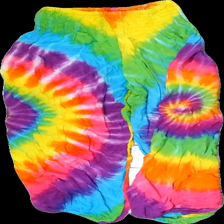
View: back
Type: Trousers
Category: Ladies
Brand: Missing
Colors: Multicolor, Purple, Blue, Green
Material: 100% viscose
Pattern: Other
Cut: Loose
Season: All
Trend: 80s
Price range: <50
Recommended usage: Export
Comment: Tie dye print